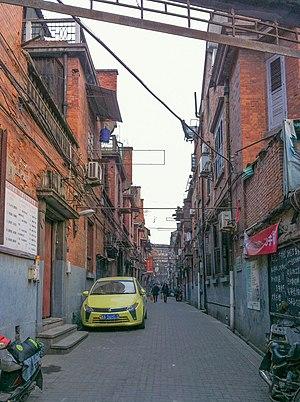
L'architecture et l'urbanisme contemporains en Chine sont issus de la mutation rapide, après 1976-78, de l'économie de la république populaire de Chine avec le passage d'une économie planifiée à une économie socialiste de marché. Mais la Chine n'a, pour autant, jamais tourné le dos à son identité communiste.